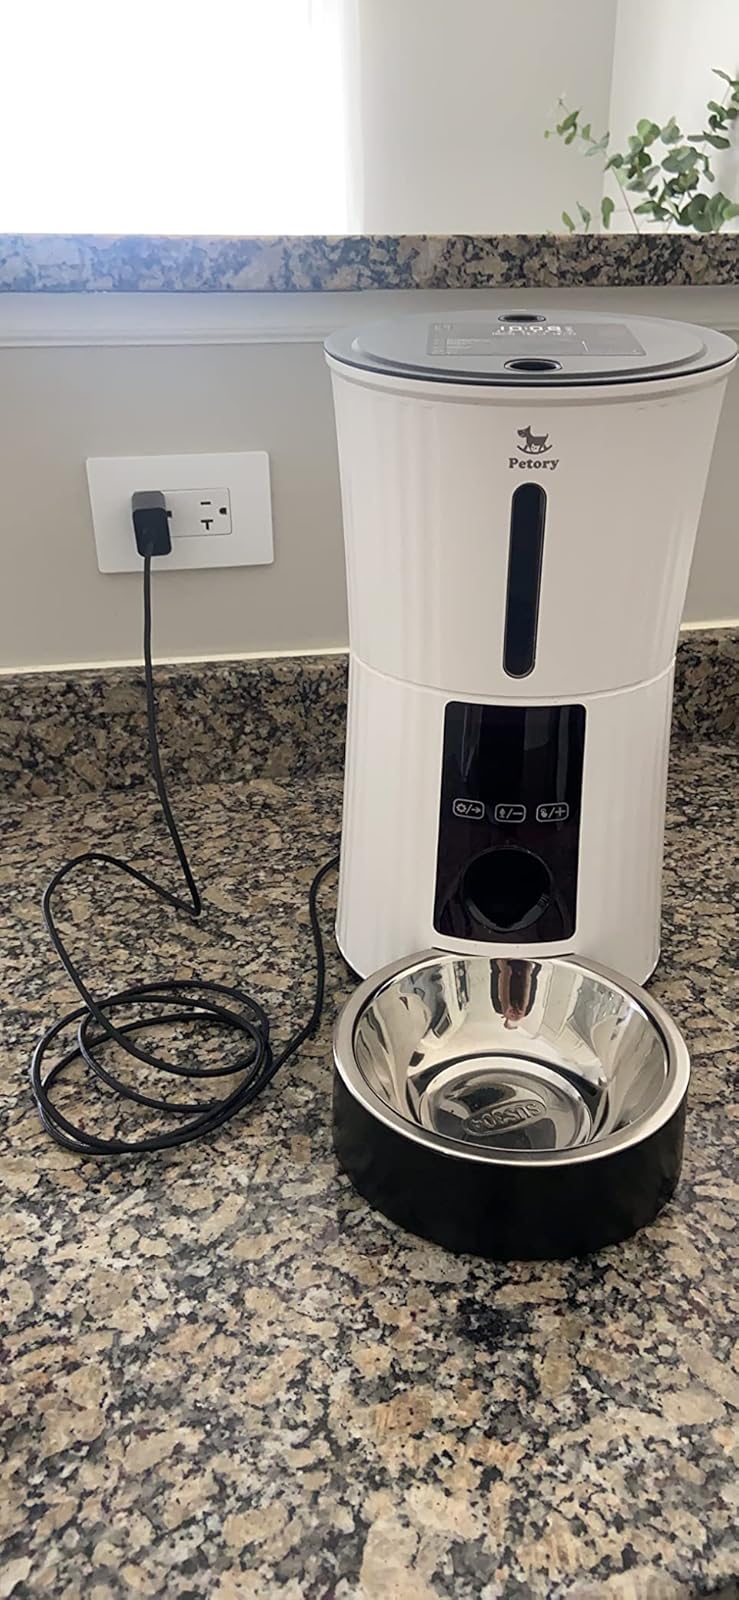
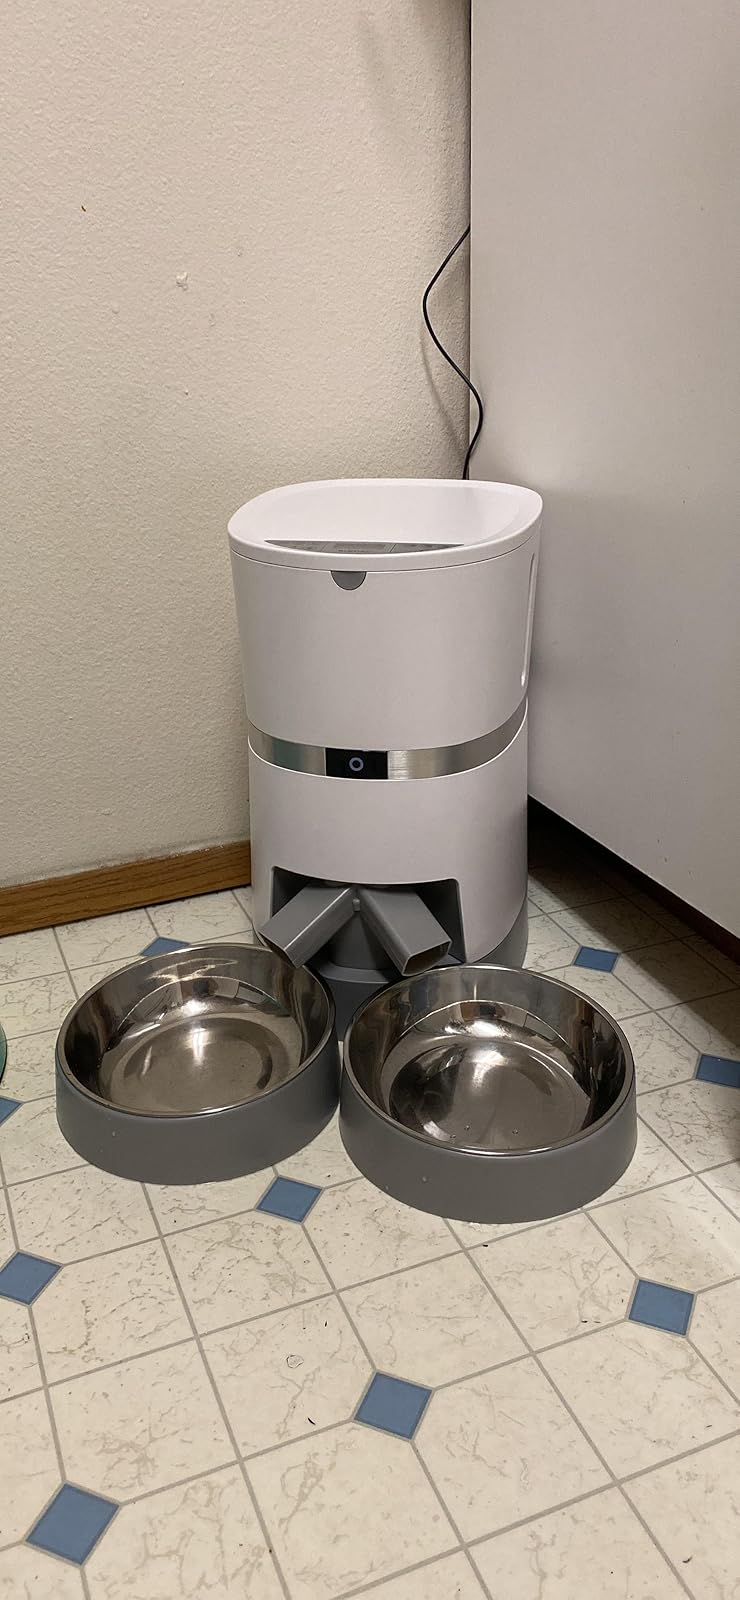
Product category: items_feeder
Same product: no